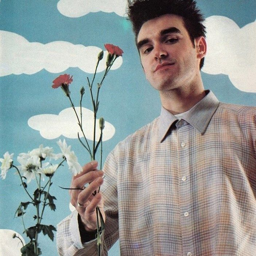
from epistolary novel to composer , meet men who kept the melancholy aesthetic alive .